Indian School, Salalah

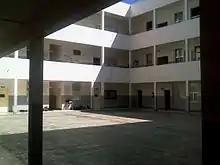

The main building is in the form of a rectangle with an open air quadrangle in the centre, that functions as a badminton court. All rooms are air conditioned to bear the extreme summer heat. The building also houses an indoor auditorium, five broadband connected computer labs, four science labs (chemistry lab, Biology lab, Physics lab and Junior science lab), a maths lab, staff rooms, two Music rooms, two computerised general libraries, a canteen for teachers, a primary library, Smart Board classes with Kyan multimedia, a first-aid room and an audio-visual room with multimedia facilities. A new block accommodates classes LKG to grade 2.